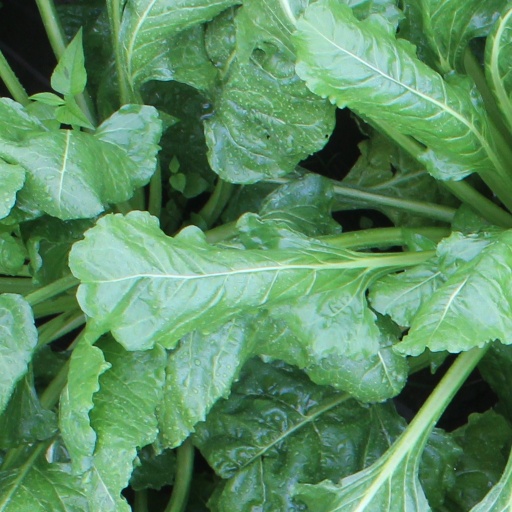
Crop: sugar beet